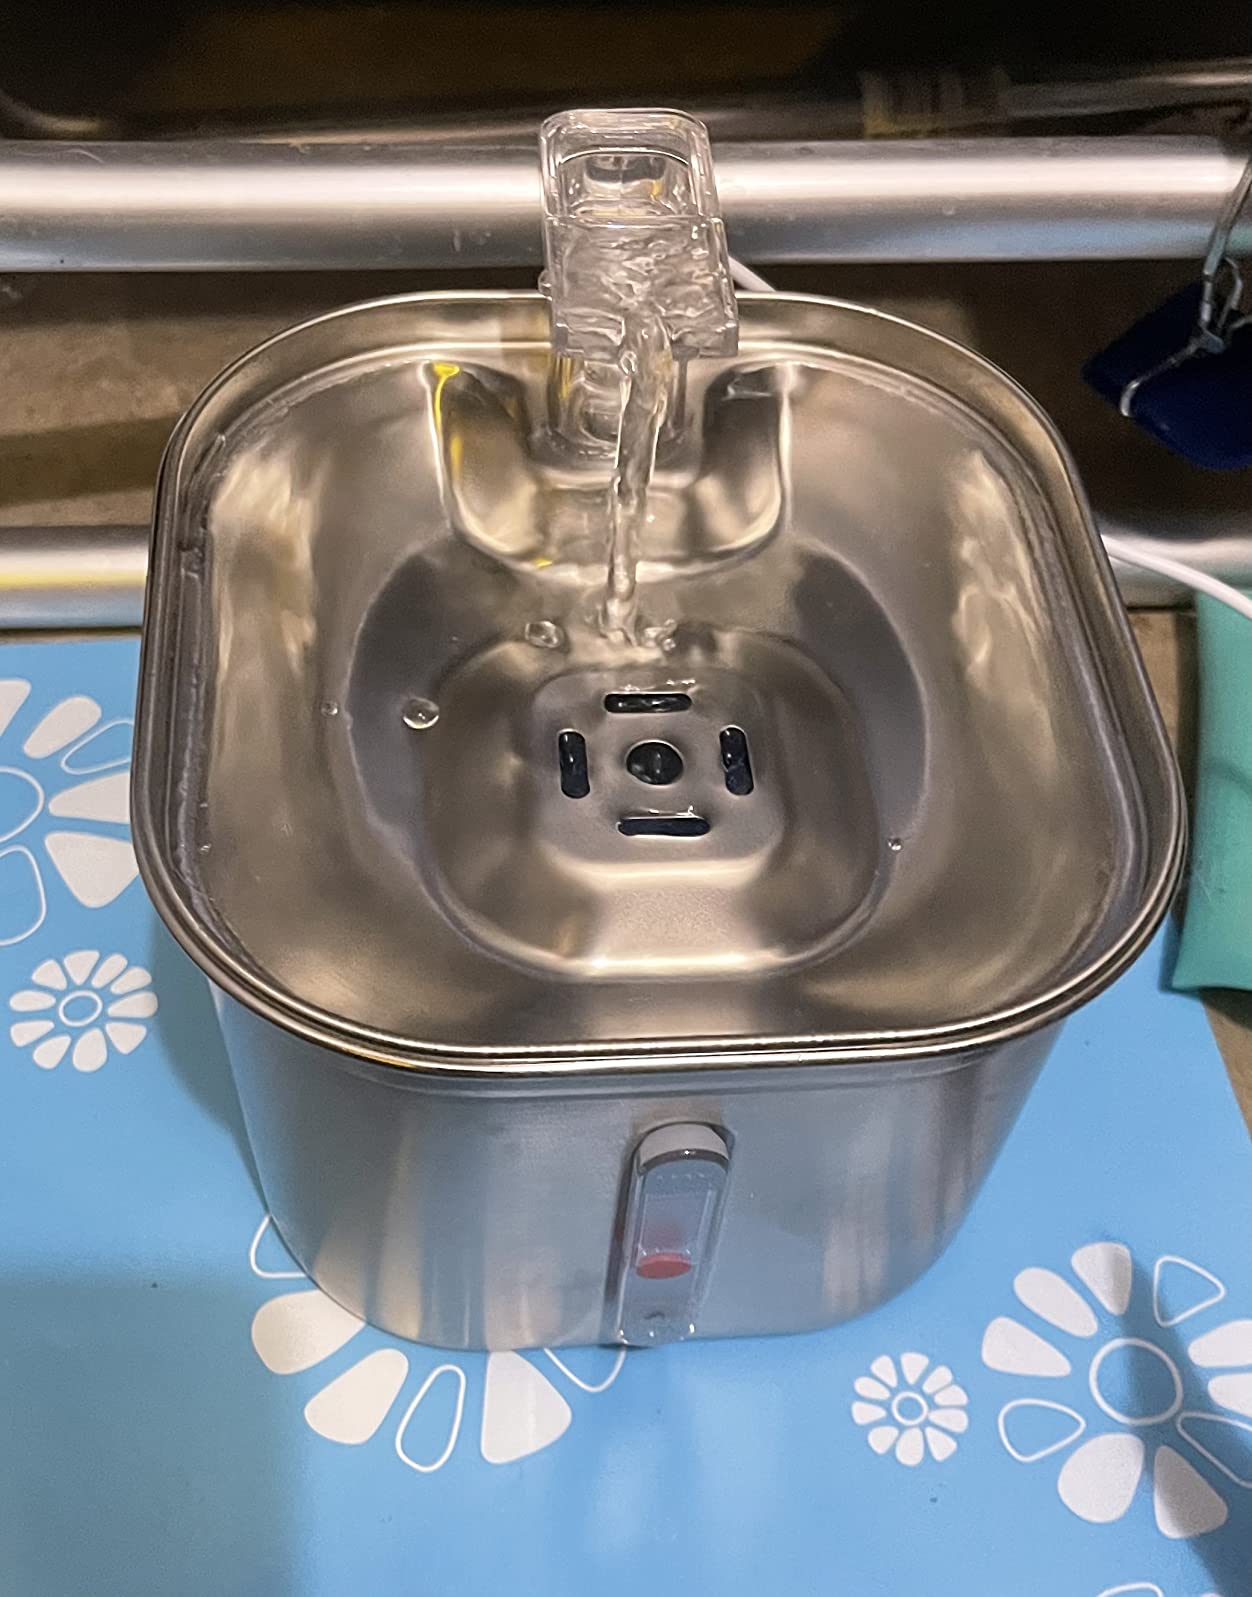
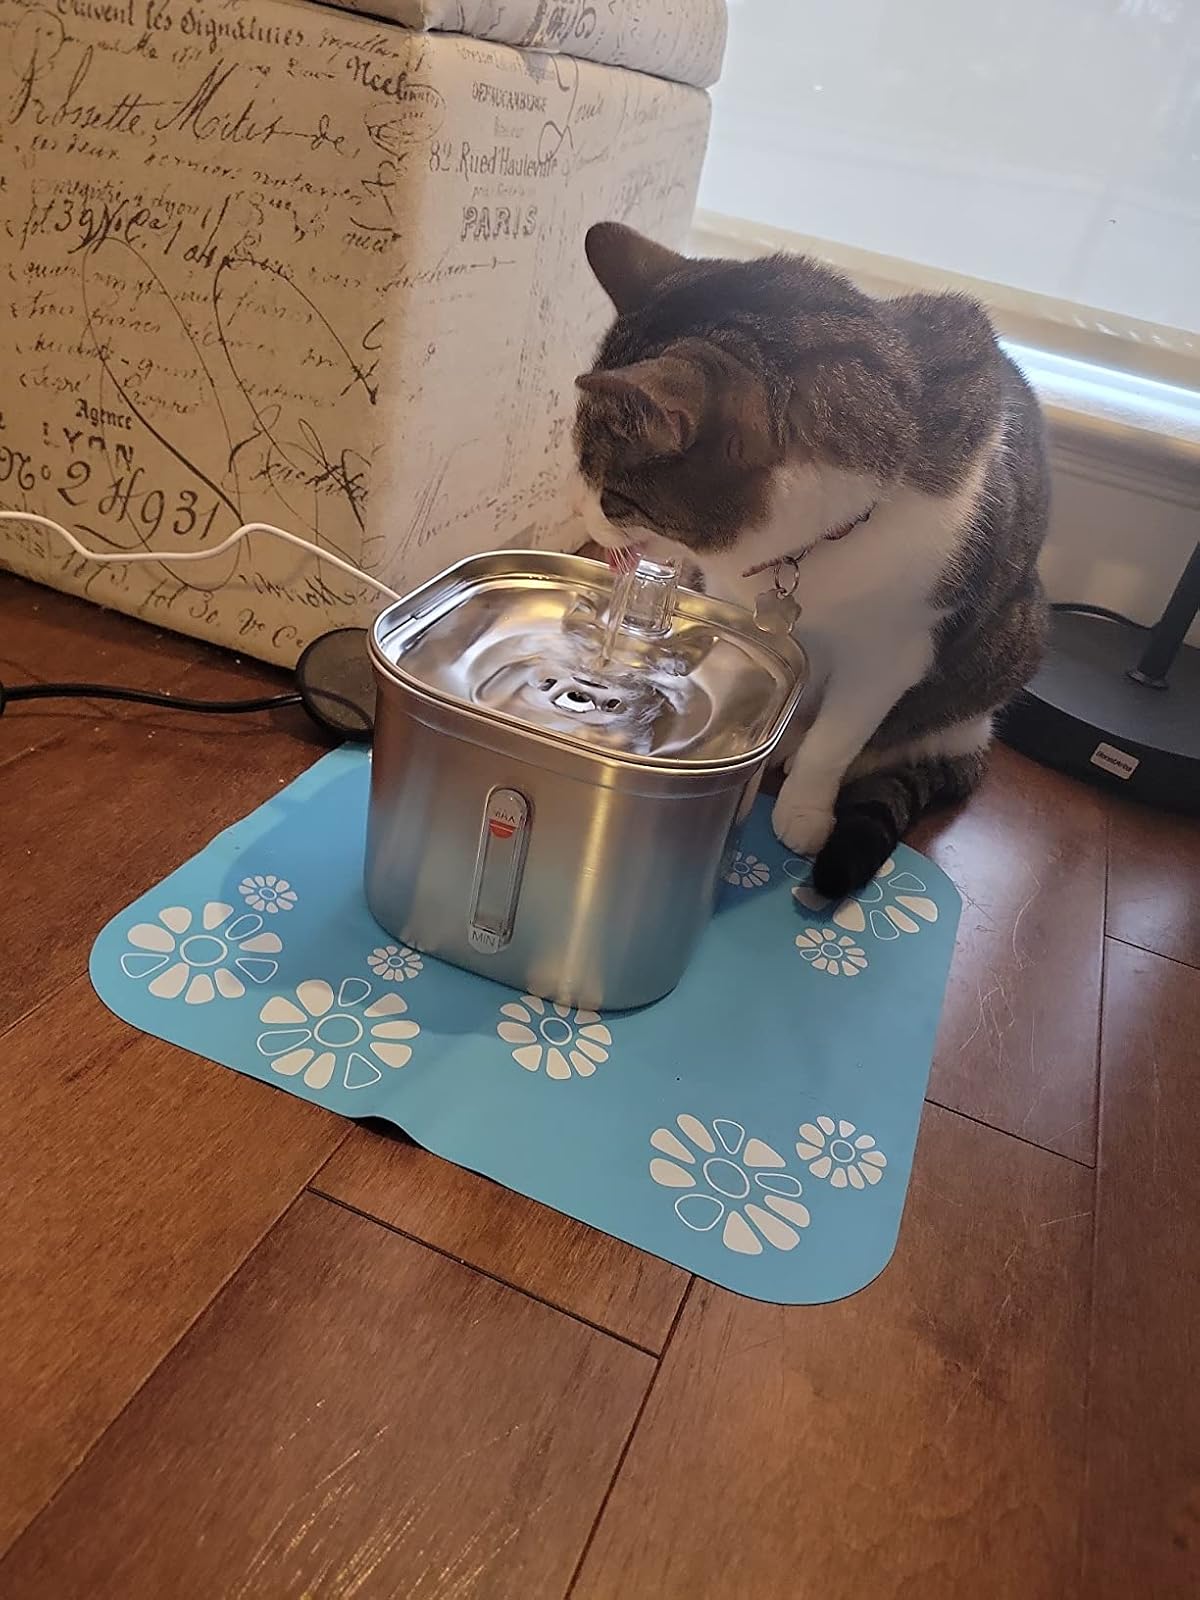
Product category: items_bowl
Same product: yes